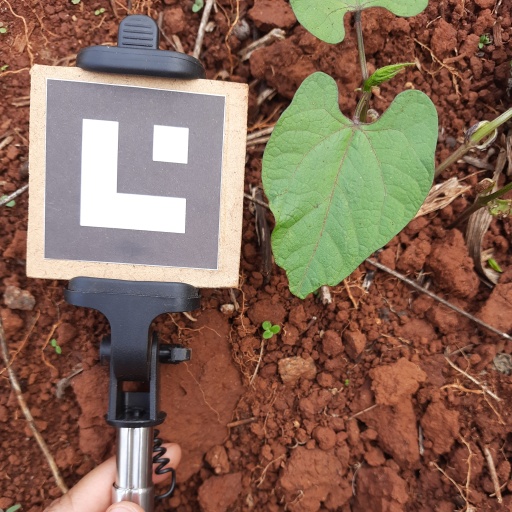
Observations: wavy surface, eating holes in the edge, under shade